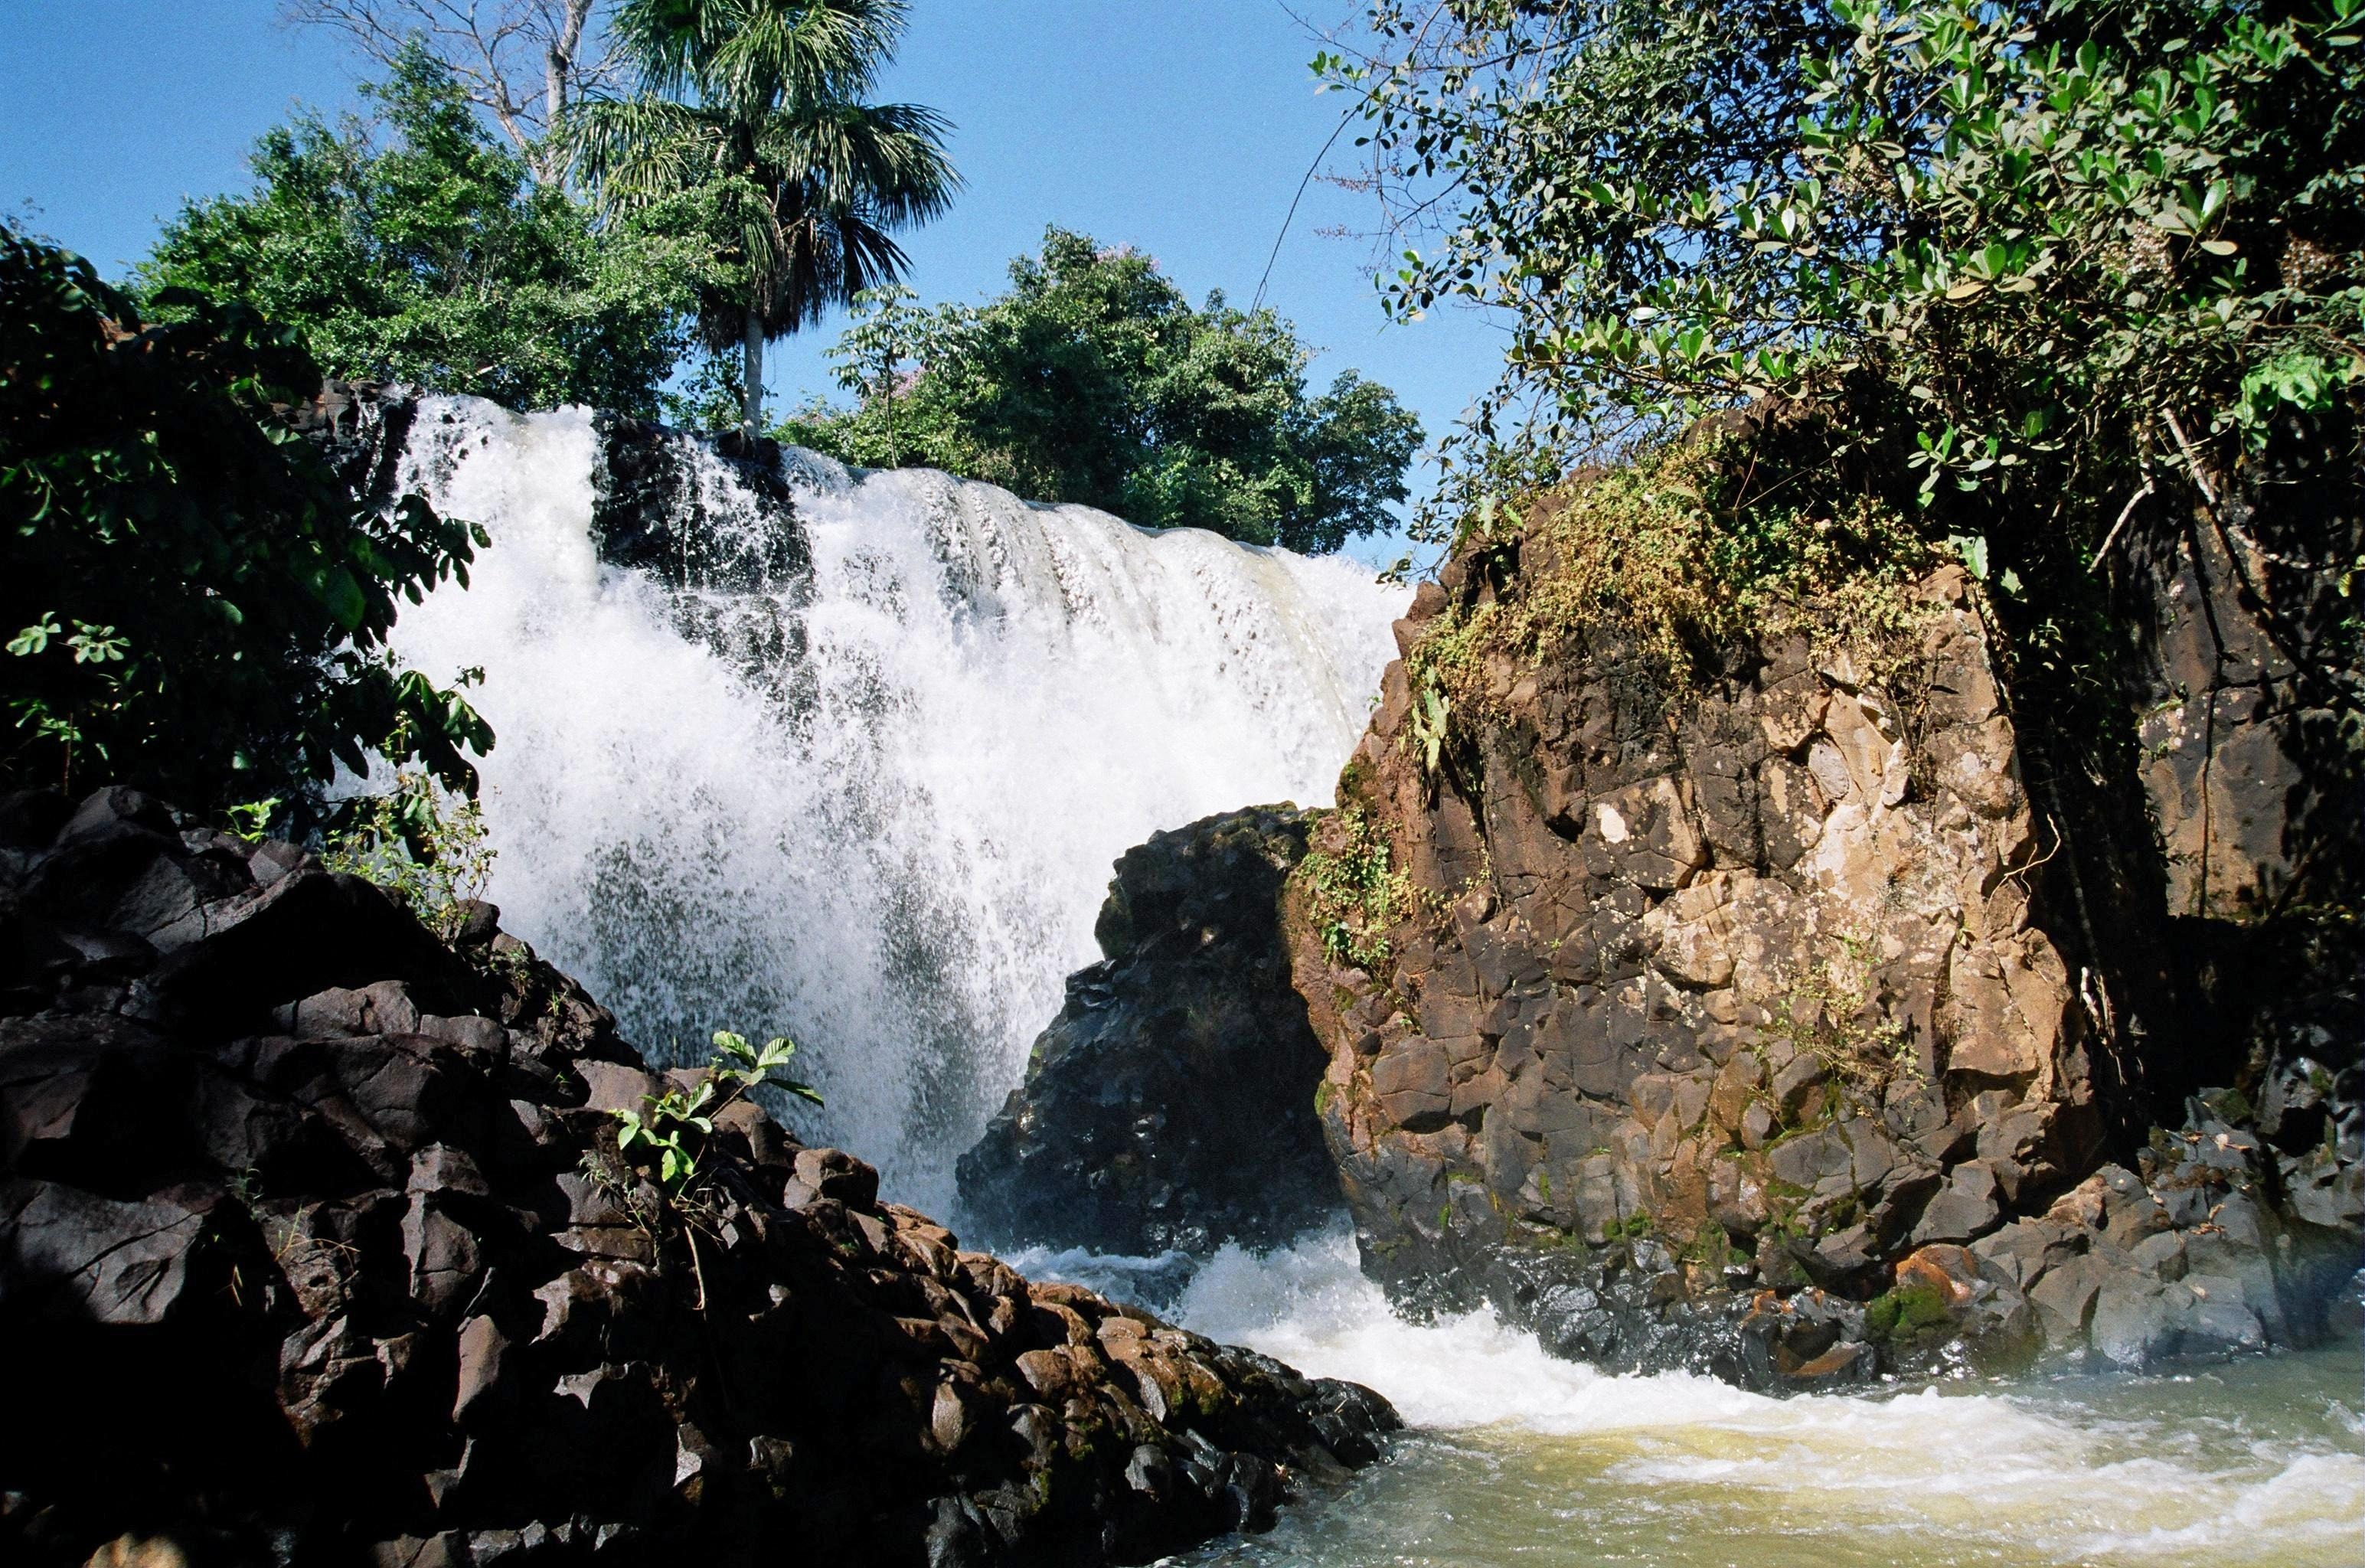
water, nature, rock, waterfall, river, stream, jungle, rapid, body of water, rainforest, water feature, coconut trees, tangar da serra